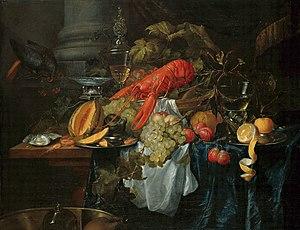
Pieter de Ring ou Pieter de Ryng est un peintre néerlandais du siècle d'or. Il est connu pour ses peintures de natures mortes.